Wild Horse (1931 film)

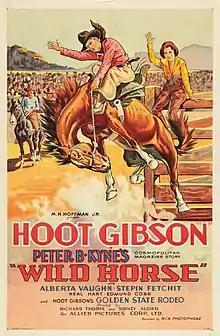
Poster

Wild Horse is a 1931 American Western film directed by Richard Thorpe and starring Hoot Gibson and Alberta Vaughn. It was based on the Cosmopolitan Magazine short story by Peter B. Kyne.